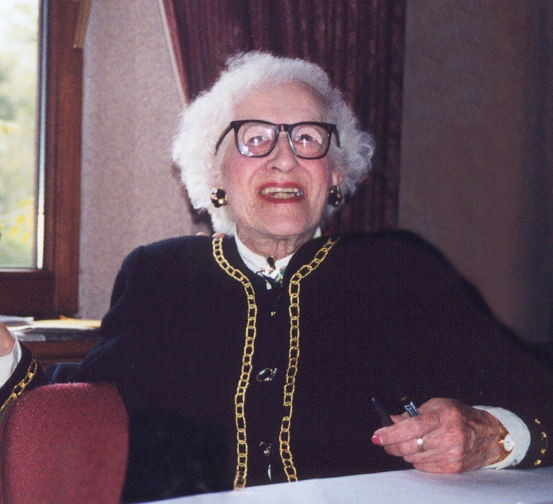
มิลล์วินา ดีน

| name = มิลล์วินา ดีน
| image = Millvina dean-april 1999.jpg
| caption = ดีนในเดือนเมษายน ค.ศ. 1999
| birth_name = เอลิซา เกลดีส์ ดีน
| birth_place = บรันส์คอมบ์ เดวอน ประเทศอังกฤษ
| death_place = Ashurst, Hampshire|Ashurst แฮมป์เชอร์ ประเทศอังกฤษ
| occupation = ข้าราชการ, นักทำแผนที่
| known_for = ผู้โดยสารที่เด็กที่สุดและผู้รอดชีวิตคนสุดท้ายจาก ที่มีชีวิตอยู่
เอลิซา เกลดีส์ ดีน (; 2 กุมภาพันธ์ ค.ศ. 1912 – 31 พฤษภาคม ค.ศ. 2009) รู้จักกันในชื่อ มิลล์วินา ดีน () เป็นข้าราชการ Cartography|นักทำแผนที่ชาวอังกฤษ และผู้รอดชีวิตคนสุดท้ายที่มีชีวิตอยู่จากการอับปางของเรืออาร์เอ็มเอส ไททานิก|การอับปางของเรืออาร์เอ็มเอส "ไททานิก" ในวันที่ 15 เมษายน ค.ศ. 1912 เธอยังเป็นผู้โดยสารที่เด็กที่สุด โดยตอนนั้นเธอมีอายุเพียงสองเดือน
==ครอบครัว==
ดีนเกิดที่คัลเวอร์เวลล์เฮาส์ (Culverwell House) ที่บรันส์คอมบ์บริเวณชายฝั่งตอนใต้ของเดวอน ประเทศอังกฤษ ในวันที่ 2 กุมภาพันธ์ ค.ศ. 1912 จากเบอร์แทรม แฟรงก์ ดีน (Bertram Frank Dean; 1886–1912) กับจอร์เจต อีวา ไลต์ (Georgette Eva Light; 1879–1975) เธอมีพี่ชายชื่อเบอร์แทรม เวียร์ ดีน (Bertram Vere Dean; เกิดวันที่ 21 พฤษภาคม ค.ศ. 1910) เธอไม่ได้แต่งงานและไม่มีลูก พ่อของเธอเสียชีวิตบน "ไททานิก" แม่เสียชีวิตในวันที่ 16 กันยายน ค.ศ. 1975 ด้วยวัย 96 ปี และพี่ชายเสียชีวิตวันที่ 14 เมษายน ค.ศ. 1992 ด้วยอายุ 81 ปี ซึ่งครบรอบการชนภูเขาน้ำแข็ง 80 ปี
เบอร์แทรม ดีน พ่อของมิลวินา ดีน เกิดและเติบโตที่บรันส์คอมบ์ เขาย้ายไปลอนดอนในวัยผู้ใหญ่ โดยแต่งงานกับแม่ของมิลวินา ทั้งคู่ถือครองและดำเนินกิจการสถานที่จำหน่ายสุราในลอนดอนเป็นเวลาหลายปี
==ขึ้นเรือ "ไททานิก"==
==เสียชีวิต==
ดีนเสียชีวิตจากโรคปอดอักเสบตอนเช้าวันที่ 31 พฤษภาคม ค.ศ. 2009 อายุ 97 ปีและ 7 สัปดาห์หลัง "ไททานิก" ออกเดินเรือ ที่ care home ใน Ashurst แฮมป์เชอร์ เธอได้รับการเผาศพ และโปรยขี้เถ้าในวันที่ 24 ตุลาคม ค.ศ. 2009 ที่ท่าlaunch (boat)|ปล่อยเรือในเซาแทมป์ตัน ซึ่งเป็นบริเวณที่ "ไททานิก" เริ่มต้นเดินเรือ ตั้งแต่เดือนตุลาคม ค.ศ. 2007 เป็นต้นมา ดีนกลายเป็นผู้รอดชีวิต"ไททานิก"คนสุดท้าย หลังจากบาร์บารา เวสต์|บาร์บารา เวสต์ เดนตันเสียชีวิตตอนอายุ 96 ปีที่ประเทศอังกฤษ
==อ้างอิง==
==แหล่งข้อมูลอื่น==
* Miss Elizabeth Gladys 'Millvina' Dean&nbsp;– "Encyclopedia Titanica" biography
* Millvina Dean&nbsp;– "Daily Telegraph" obituary
* "Titanic" Survivor gets Mayoral Tribute "Southern Daily Echo", 7 May 2007
หมวดหมู่:นักทำแผนที่ชาวอังกฤษ
หมวดหมู่:นักทำแผนที่หญิง
หมวดหมู่:บุคคลที่เสียชีวิตจากโรคปอดอักเสบในประเทศอังกฤษ
หมวดหมู่:บุคคลจากอำเภออีสต์เดวอน
หมวดหมู่:บุคคลจากอำเภอนิวฟอเรสต์
หมวดหมู่:นักวิทยาศาสตร์จากเซาแทมป์ตัน
หมวดหมู่:ผู้รอดชีวิตอาร์เอ็มเอส ไททานิก